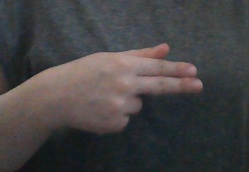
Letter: ghain